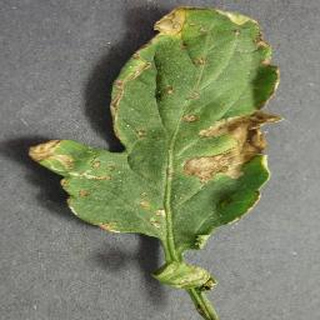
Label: tomato_bacterial_spot